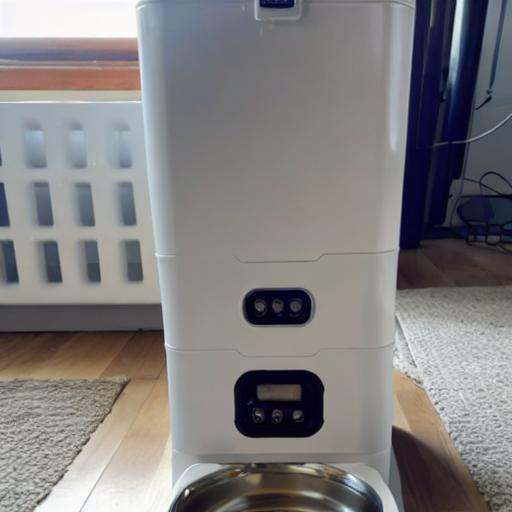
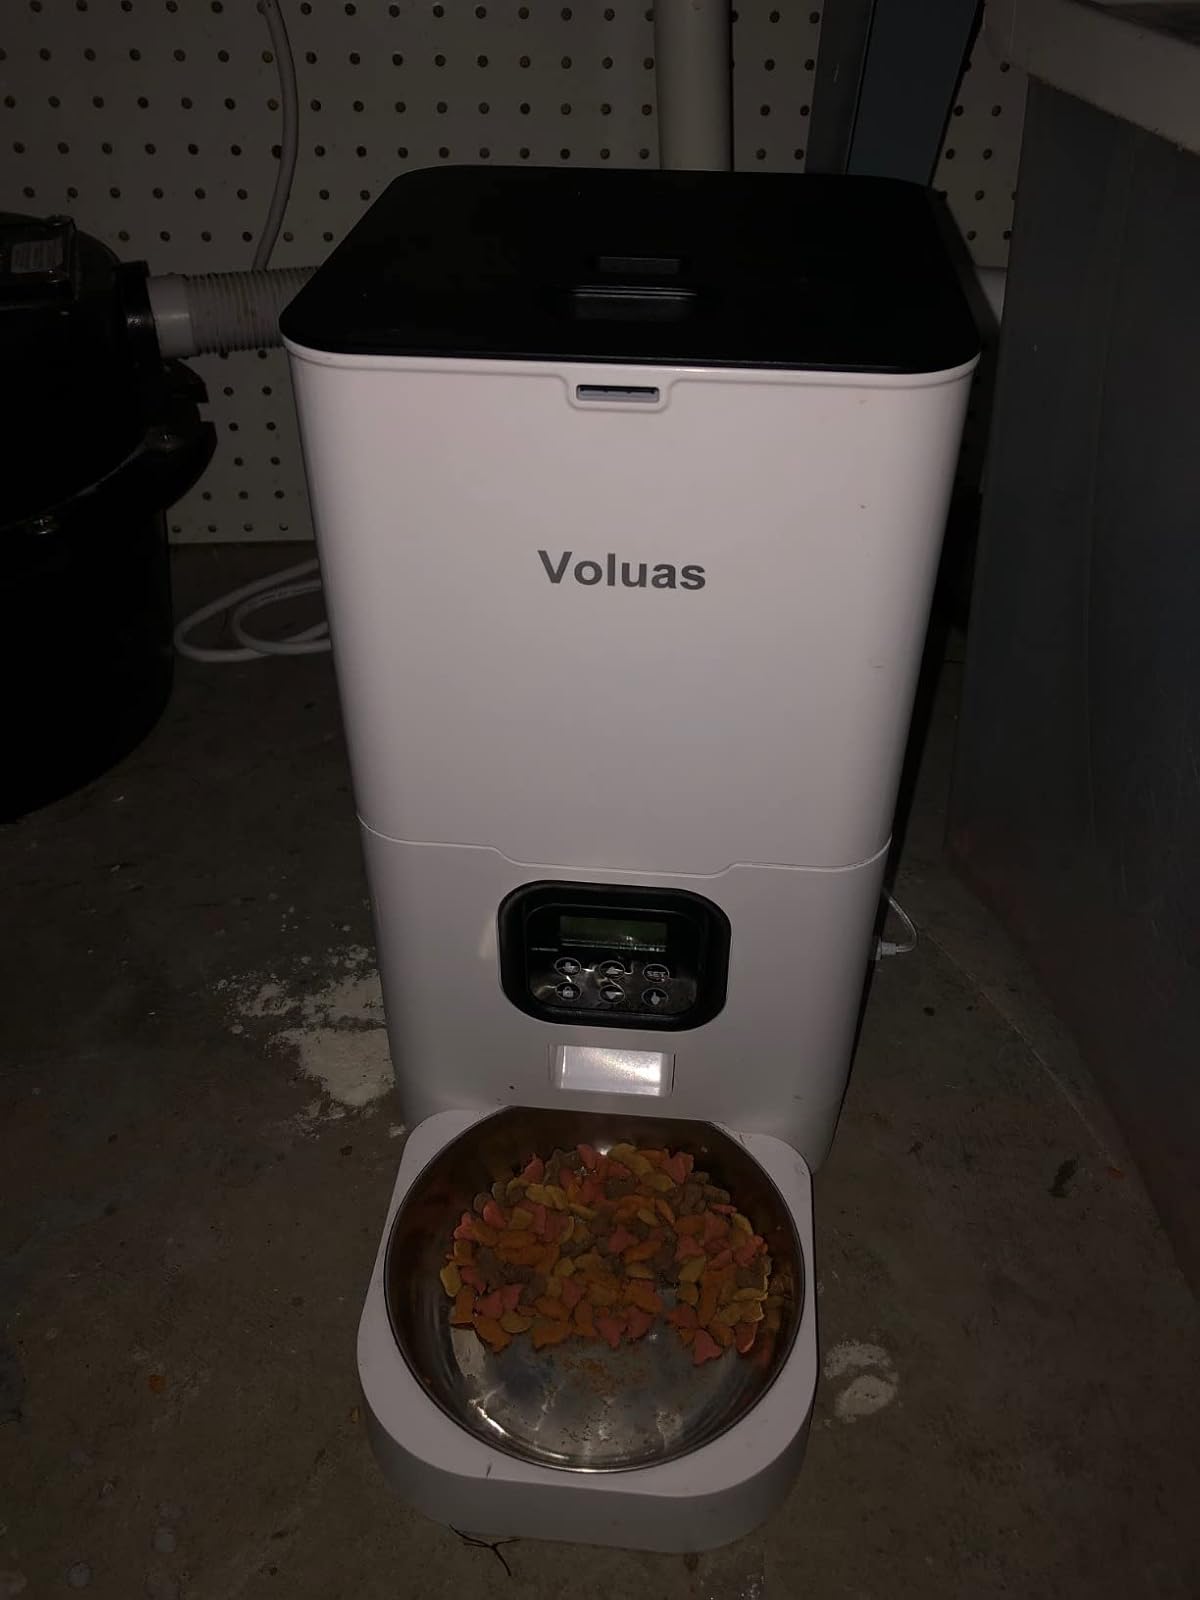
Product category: items_feeder
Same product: no